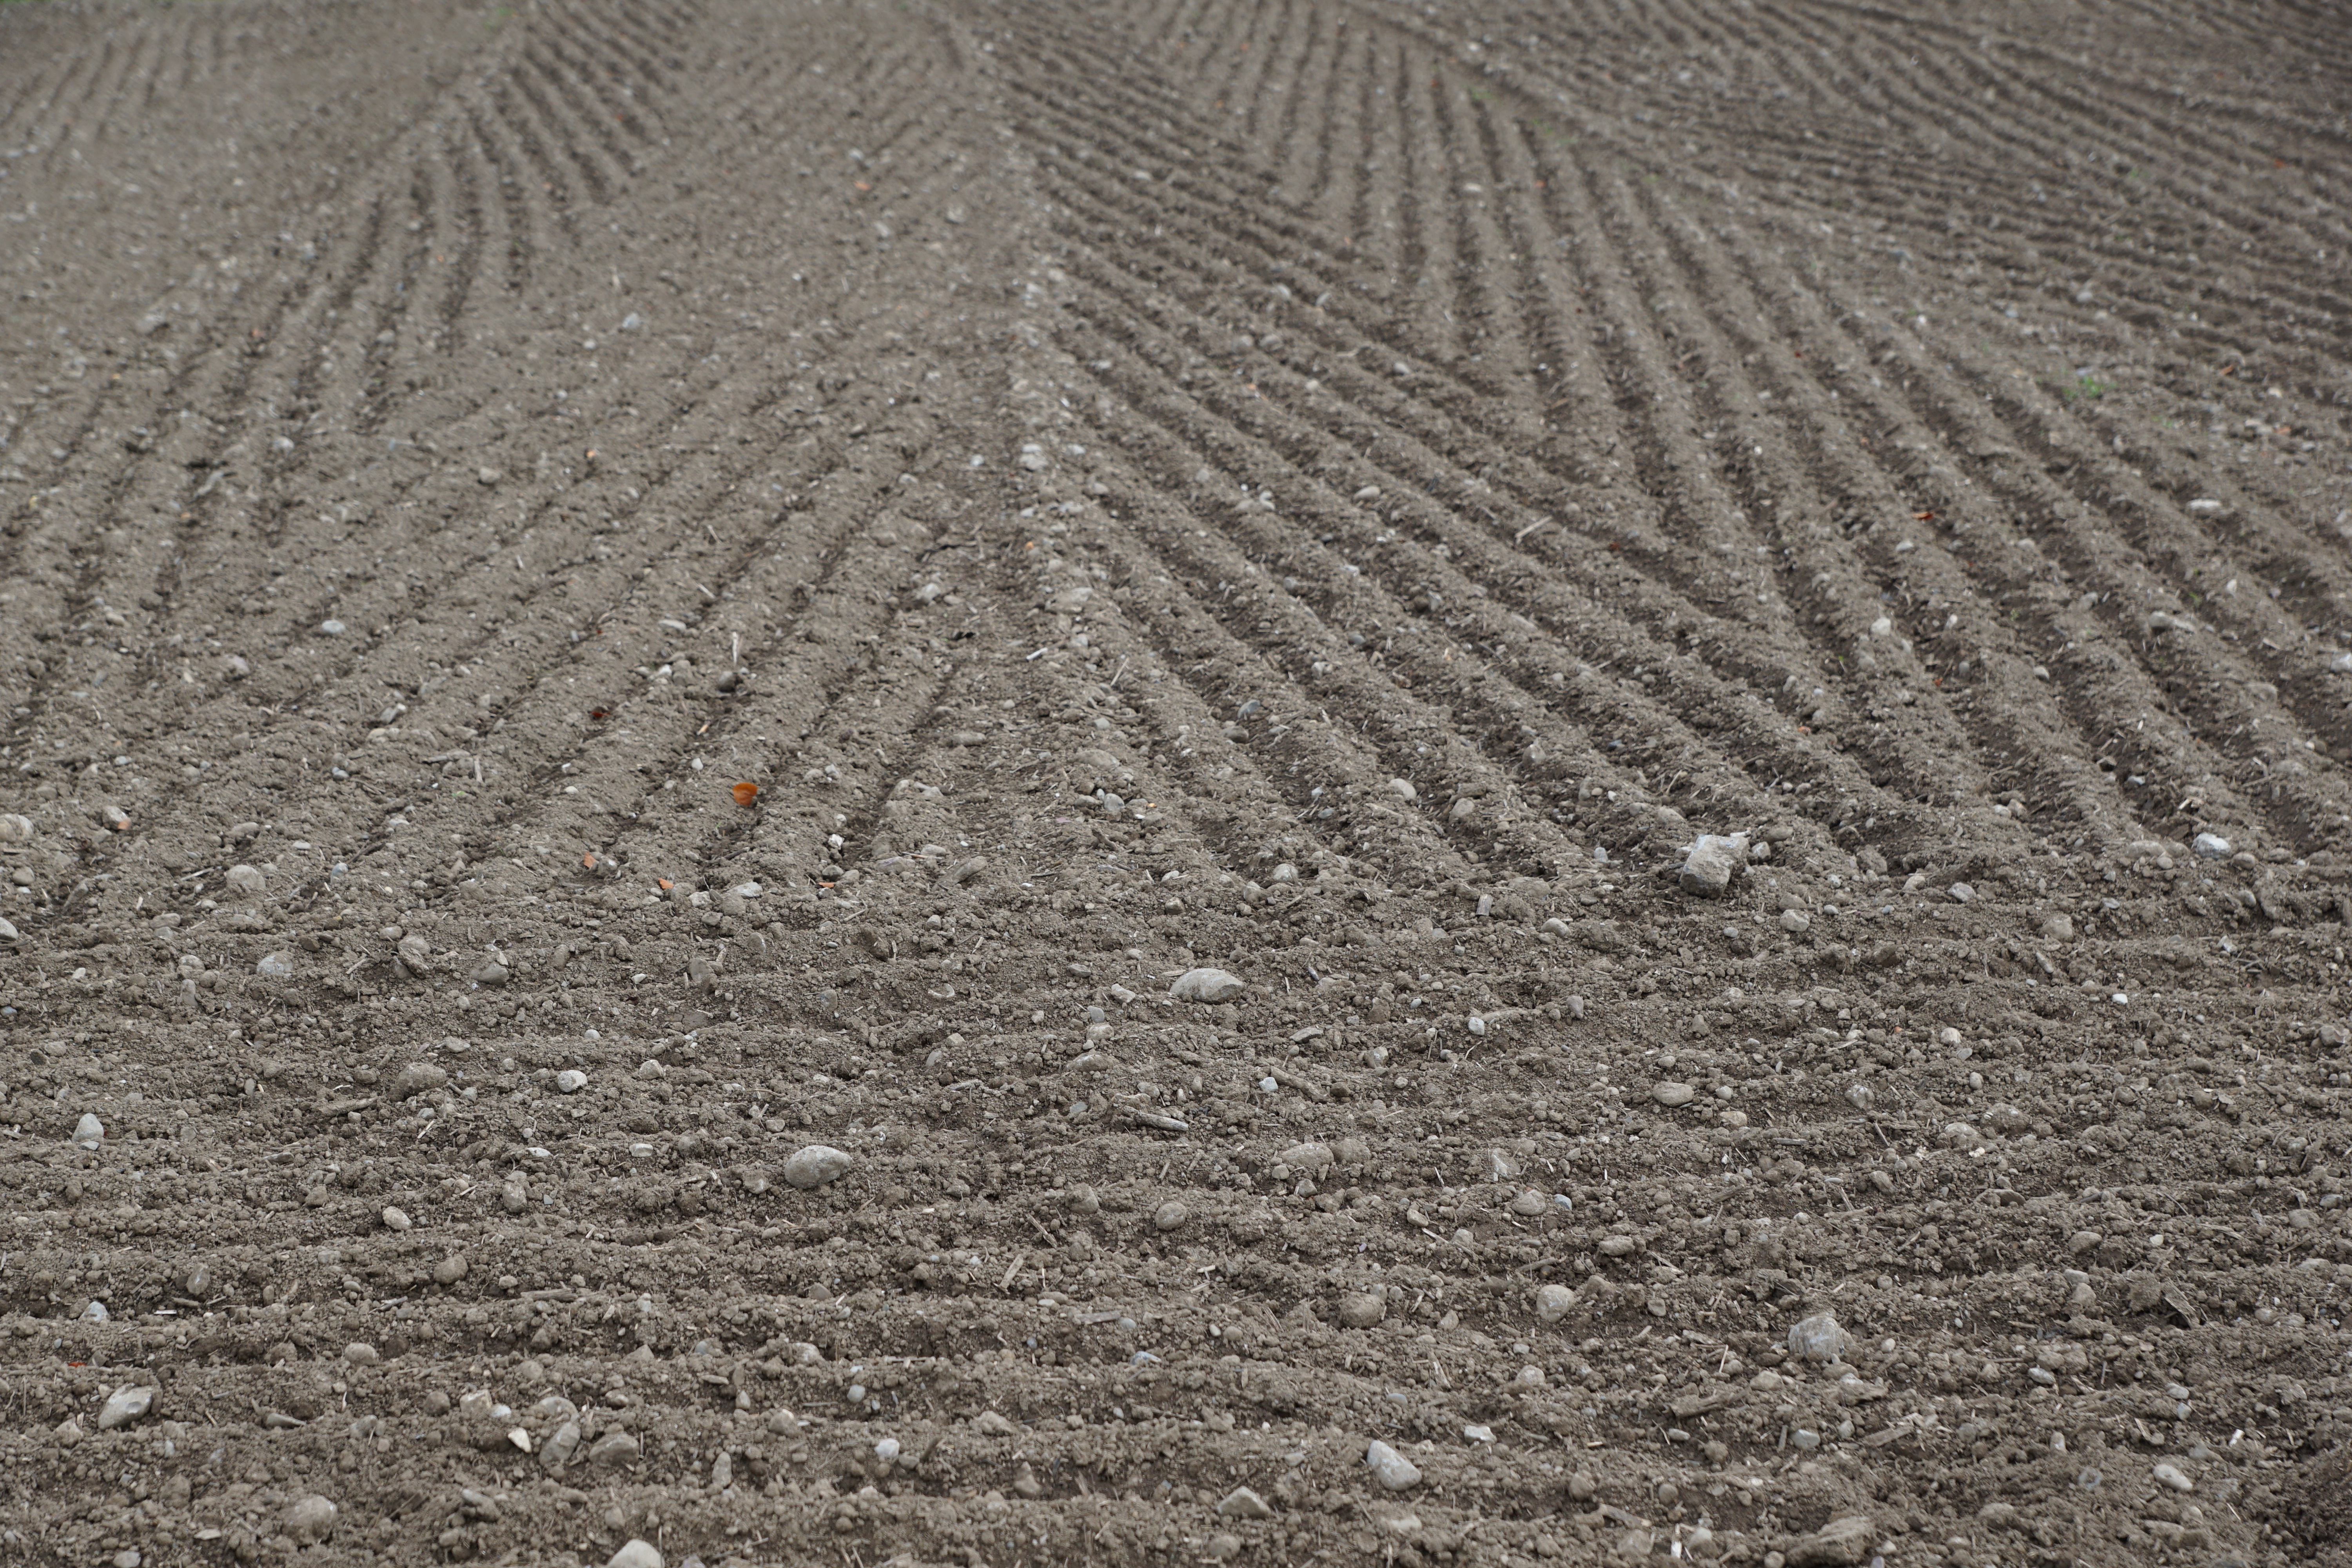
sand, wood, field, floor, asphalt, pattern, line, harvest, soil, black, agriculture, material, grey, stones, background, earth, switzerland, zurich, arable, flooring, road surface, zollikon